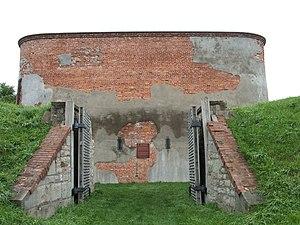
Voici la liste des lieux historiques nationaux du Canada situé en Ontario. En mai 2012, on compte 263 lieux historiques nationaux en Ontario, dont 37 sont administrés par Parcs Canada. À ce nombre, il faut ajouter aussi cinq sites qui ont perdu leur désignation. Pour les villes de Toronto, Ottawa et Kingston voir :
Le fort Mississauga est un ancien fort militaire situé sur la rive du lac Ontario à Niagara-on-the-Lake, non loin de la rivière Niagara.
Cet article traite des événements qui se sont produits durant l'année 1814 au Canada.